Manuel Simó Marín

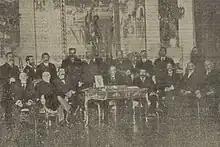
in Junta Nacional Tradicionalista

As the new jefé regional the 41-year-old embarked on traditional duties; he gave lectures at party meetings (e.g. in 1910 against secular schools) or opened new branches (e.g. in 1911 taking part in consecration of a standard), at times appearing also beyond the region, e.g. in Catalonia. He supervised local personal appointments. His most lasting initiative, however, was the 1911 launch of "Diario de Valencia", a daily which would appear during the following 25 years. A present-day scholar describes it as "periódico carlista, pero confeccionado con criterios no meramente doctrinales y con pretensión informativa"; others note that as it relegated dynastic issues to secondary position, to many Carlists the daily was merely a “papelucho liberal”. Simó briefly managed the daily himself, later to cede management first to and then to .